Transport in İzmir

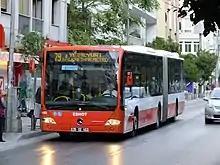
An ESHOT bus in central İzmir

- North to Bandırma via Manisa, and Balıkhesir.